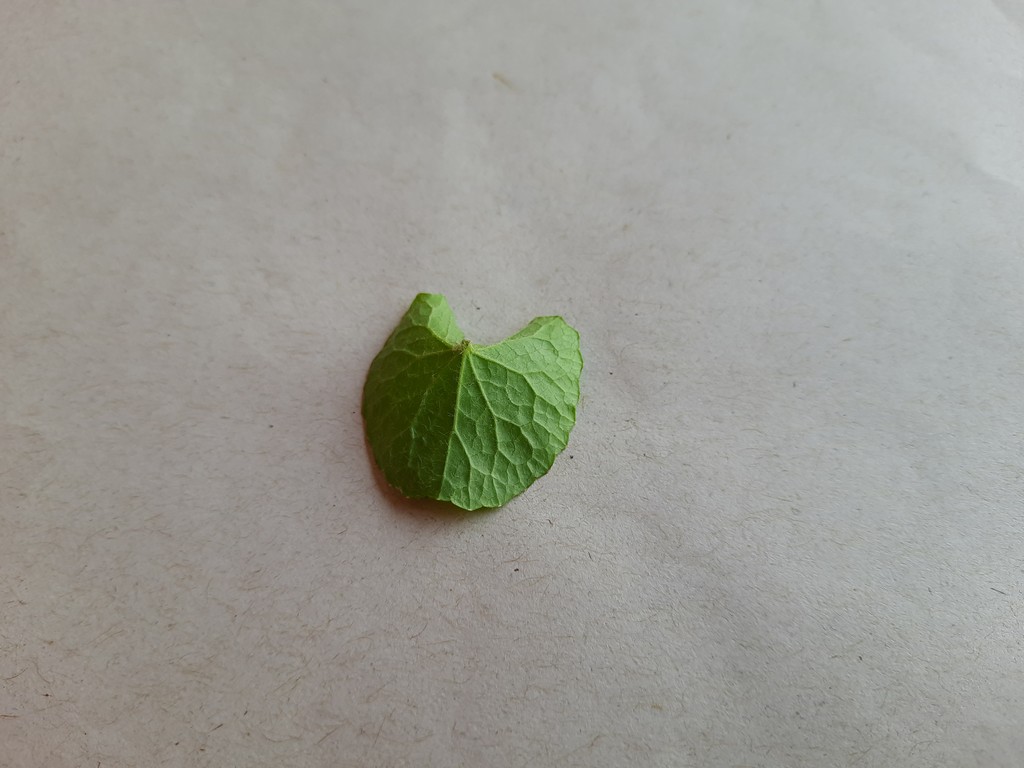
Label: Healthy